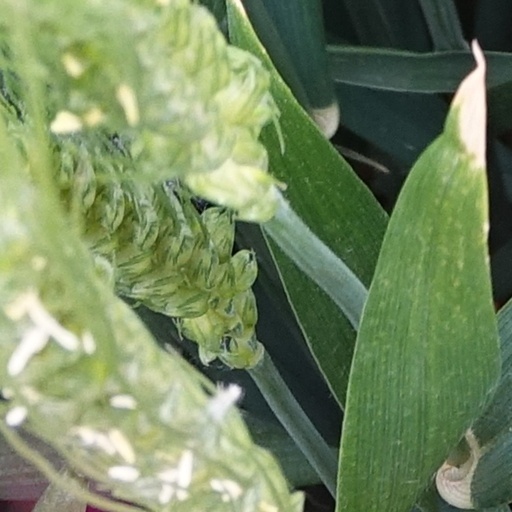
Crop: wheat